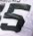
Number: 5